Isabella Rossellini

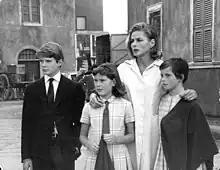
Isabella (right) with twin sister Isotta, brother Robertino and their mother Ingrid Bergman on the filming set of "The Visit".

Rossellini was raised in Rome, as well as in Santa Marinella and Paris. She underwent an operation for appendicitis at the age of five. At 11, she was diagnosed with scoliosis. To correct it, she had to undergo an 18-month ordeal of painful stretchings, body casts and surgery on her spine using pieces of one of her shin bones. Consequently, she has incision scars on her back and shin.